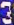
Number: 3